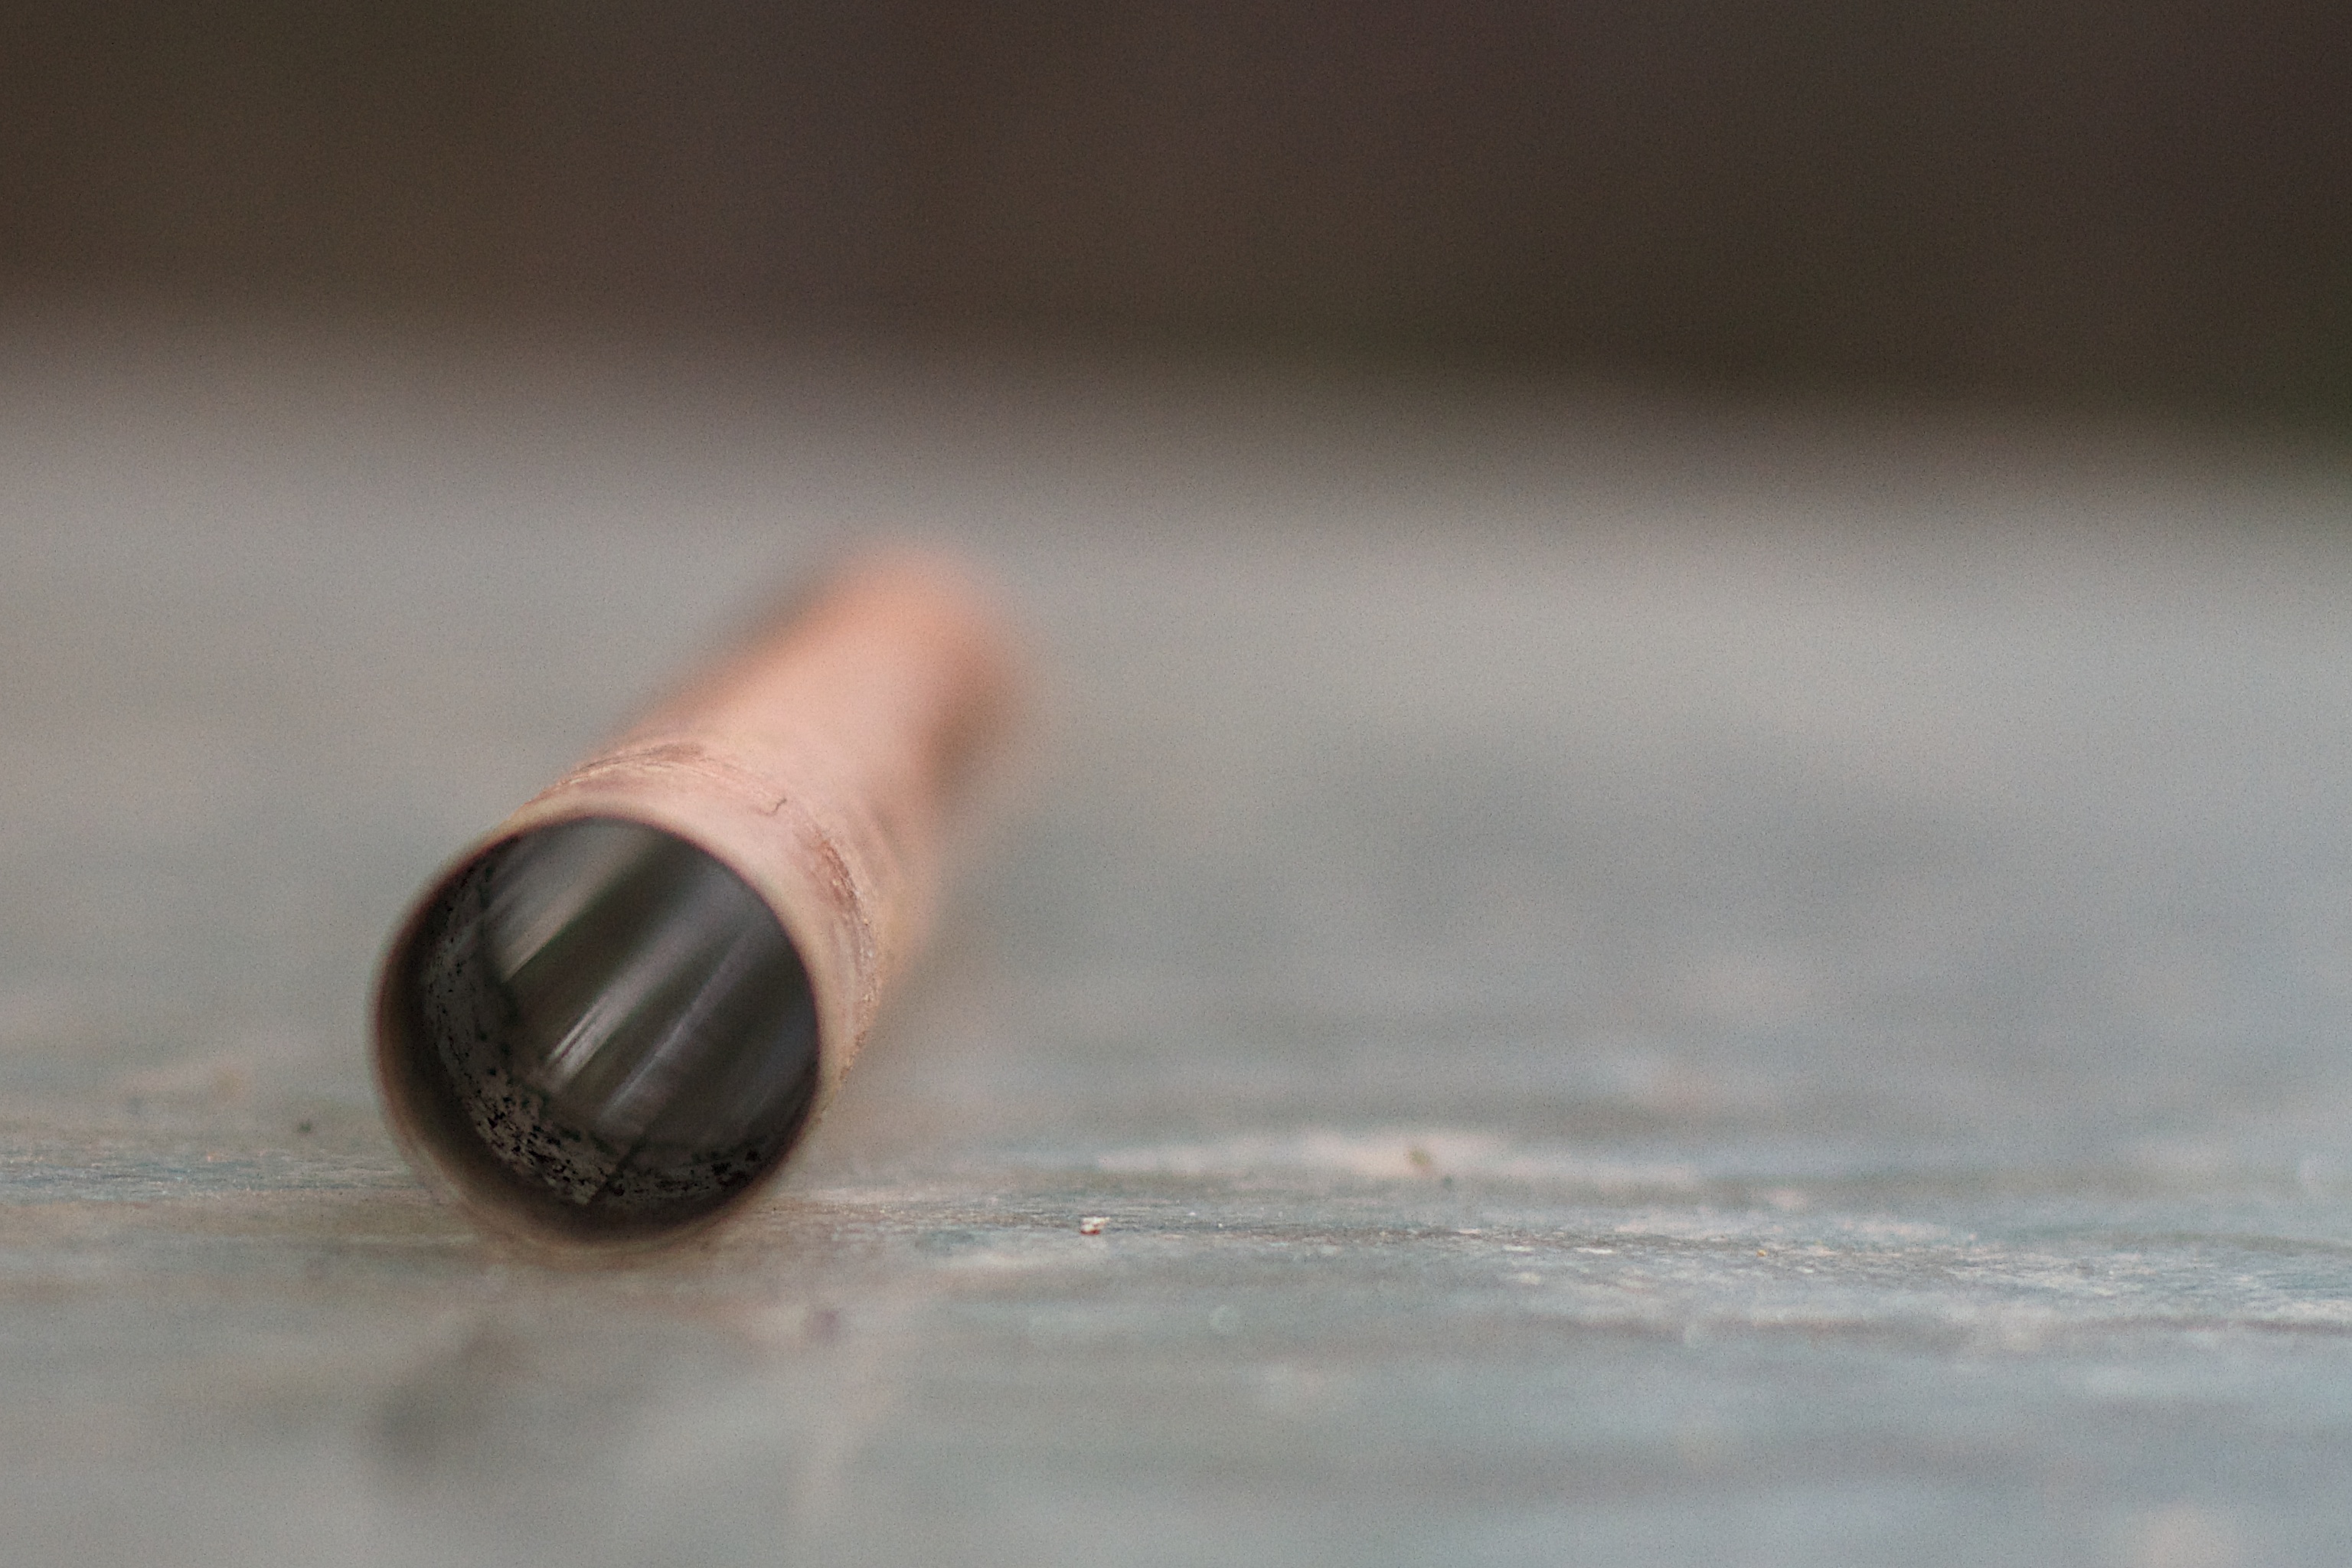
hand, tube, finger, weapon, close up, eye, ammunition, macro photography, gun accessory